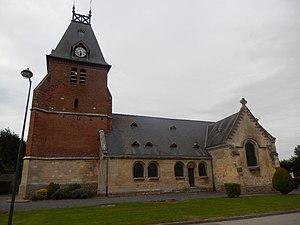
Matigny - l'église
Matigny est une commune française située dans le département de la Somme, en région Hauts-de-France.